Hashim Thaçi

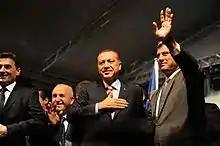
Thaçi and Turkish Prime Minister Recep Tayyip Erdoğan, 3 November 2010

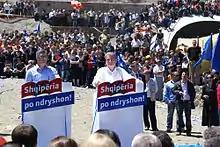
Thaçi and Albanian PM Sali Berisha at the opening of Kalimash tunnel

Thaçi was elected the President of Kosovo in February 2016, and took office on 7 April 2016. In August 2019, Thaçi asserted that his nation would hold parliamentary elections on 6 October. The President cited that the nation is in need of a "functional and accountable government," which is capable enough to face challenges of the state and society.